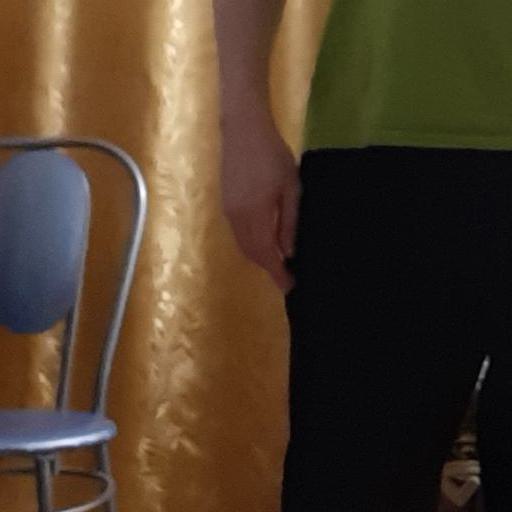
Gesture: no_gesture